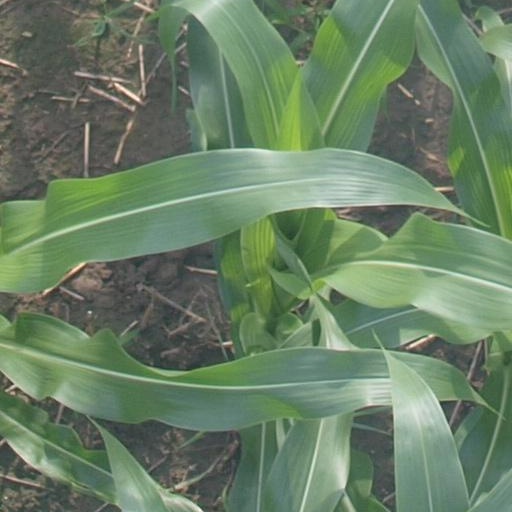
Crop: maize; corn